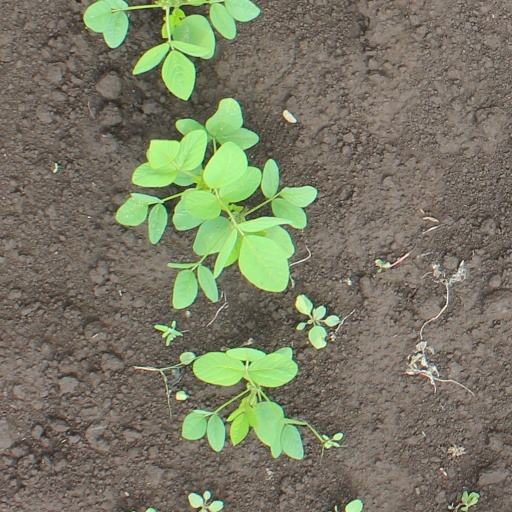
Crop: soybean